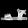
Label: Sandal